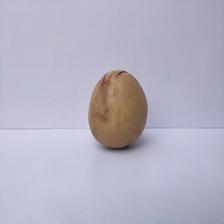
Size: Spoiled